Venus and Musician

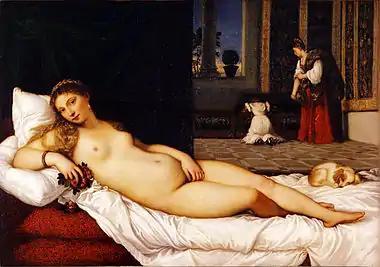
Titian's "Venus of Urbino", c. 1534, Uffizi, largely the same pose in reverse

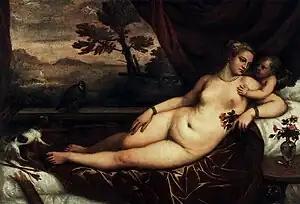
"Venus and Cupid with Dog and Partridge", mostly Titian's workshop, c. 1555, Uffizi

The painting is the final development of Titian's compositions with a reclining female nude in the Venetian style. After Giorgione's death in 1510 Titian had completed his "Dresden Venus", and then around 1534 had painted the "Venus of Urbino". A repetition of this from 1545, perhaps a lost recorded "Venus" sent to Charles V, "was the basis" for the "Venus and Musician" series. Unlike these, the Cupid in most versions of "Venus and Musician" does allow a clear identification of the female as Venus, despite the modern decor.